Julien Desprès

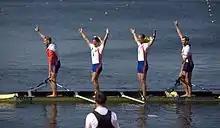
The French M4- team celebrating after their shock win at the 2010 World Rowing Championships in New Zealand

Julien Desprès (born 12 May 1983 in Clamart) is a French rower. He competed at the 2008 Summer Olympics, where he won a bronze medal in Coxless four. In 2010, he won the gold medal at the world rowing championship at Lake Karapiro in New Zealand, rowing in the coxless four, with Jean-Baptiste Macquet, Dorian Mortelette and Germain Chardin. Julien Desprès studied at EM Lyon Business School.